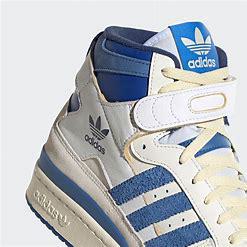
Brand: Adidas
Model: Forum Cl